Anadolu University

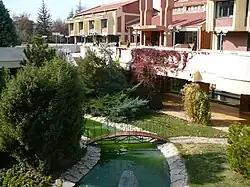
Anadolu University Main Library

Anadolu University has established significant international collaborations with several globally recognized institutions. In the United States, Anadolu University collaborates with the University of Oregon, University of North Texas, New Mexico Institute of Mining and Technology, Stephen F. Austin State University, Empire State University and the State University of New York at Cortland.